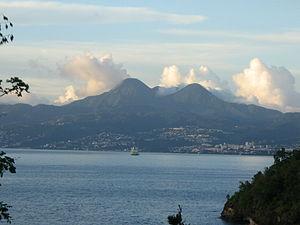
Fort-de-France et les pitons du Carbet (Martinique)
En 2016, l'unité urbaine de Fort-de-France a une population municipale de 121 727 habitantset est composée de 4 communes pour une superficie de 127,1 km².
2007 dans la France d'outre-mer - 2008 dans la France d'outre-mer - 2009 dans la France d'outre-mer - 2010 dans la France d'outre-mer - 2011 dans la France d'outre-mer
Fort-de-France est une commune française, chef-lieu de la Martinique. Ses habitants sont appelés les Foyalais. Cette ville qui compte un peu plus de 80 000 habitants en 2017, concentre d'importantes fonctions administratives, militaires et culturelles. C'est aussi un pôle économique, commercial et portuaire majeur de l'archipel des Petites Antilles. L'unité urbaine, c'est-à-dire l'agglomération au sens statistique et morphologique tel que l'Insee l'a défini, comprend 125 036 habitants en 2014. Cependant, Fort-de-France est au cœur d'une conurbation de 165 500 habitants, incluant la commune limitrophe du Lamentin où se situent d'importantes zones d'activités et l'aéroport international Martinique Aimé Césaire, la commune de Schœlcher, ville universitaire, et les communes de Saint-Joseph et de Case-Pilote.